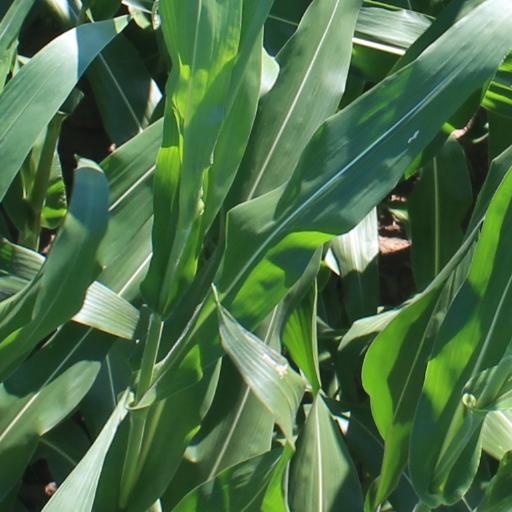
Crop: maize; corn